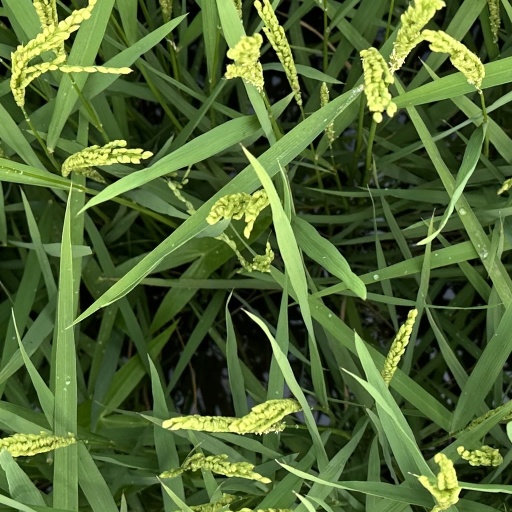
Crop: rice